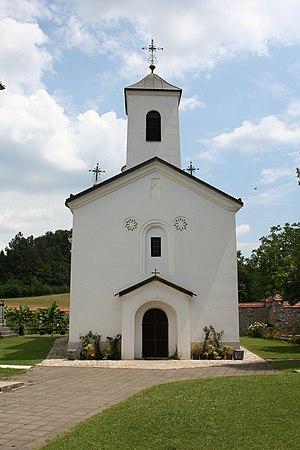
Le monastère de Čokešina est un monastère orthodoxe serbe situé à Čokešina, dans le district de Mačva et sur le territoire de la Ville de Loznica en Serbie. Il est inscrit sur la liste des monuments culturels de grande importance de la République de Serbie.
Cet article recense les monuments culturels du district de Mačva en Serbie.
Les monuments culturels de grande importance sont les monuments de Serbie qui, par leur valeur, bénéficient d'un haut degré de protection.